Malcolm Turnbull

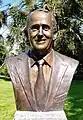
Bronze bust of Turnbull in Prime Ministers Avenue, Ballarat

Members of Turnbull's government were among those embroiled in the parliamentary eligibility crisis that arose in 2017, which disqualified several parliamentarians who held dual citizenship in accordance with subsection 44(i) of the Australian Constitution. Three Cabinet members were among the "Citizenship Seven" whose cases were heard in the High Court of Australia: the leader and deputy leader of the co-governing National Party, Deputy Prime Minister Barnaby Joyce, Senator Fiona Nash, and Resources Minister Matt Canavan, who resigned from Cabinet after discovering his potential dual citizenship. The High Court ruled that Canavan was eligible, but disqualified dual citizens Joyce and Nash from Parliament.